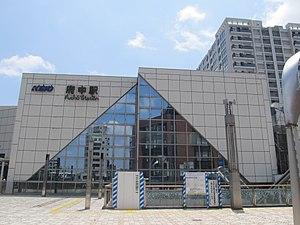
La gare de Fuchū est une gare ferroviaire de la ville de Fuchū, dans la préfecture de Tokyo, au Japon. La gare est exploitée par la compagnie Keiō.